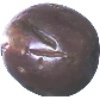
Label: passion_fruit